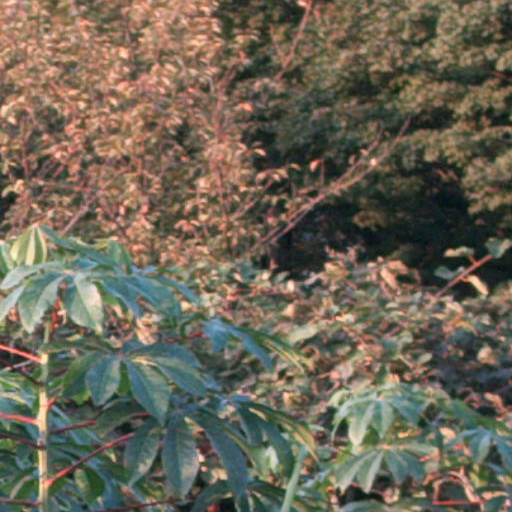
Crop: cassava